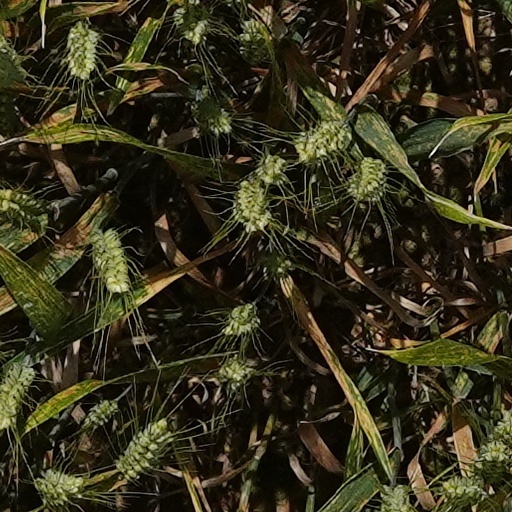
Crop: wheat